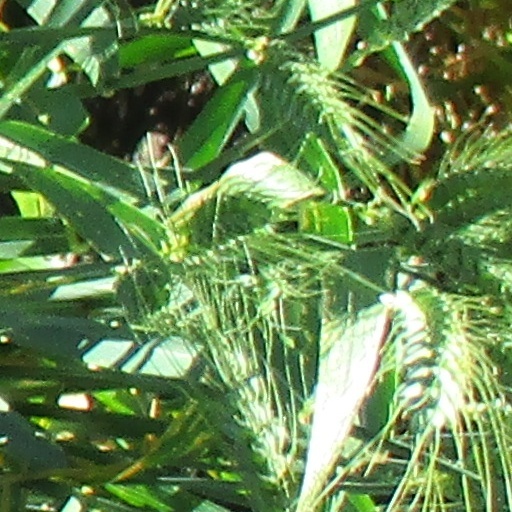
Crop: wheat